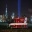
Label: ambulance